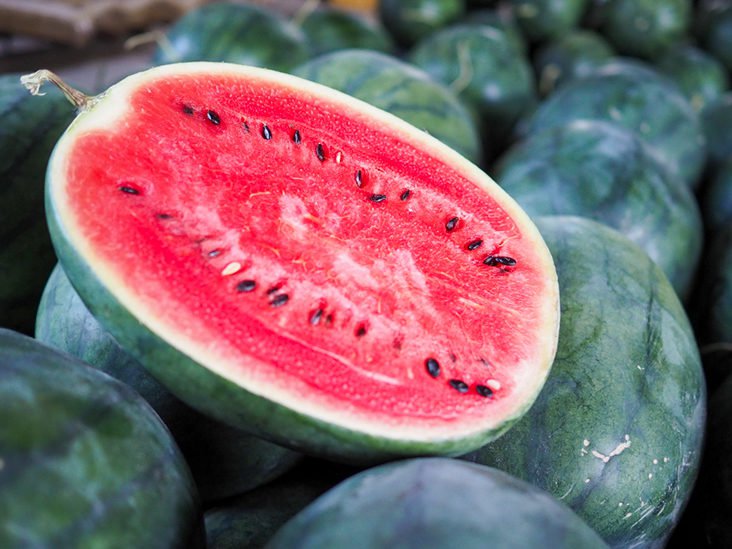
Label: Watermelon